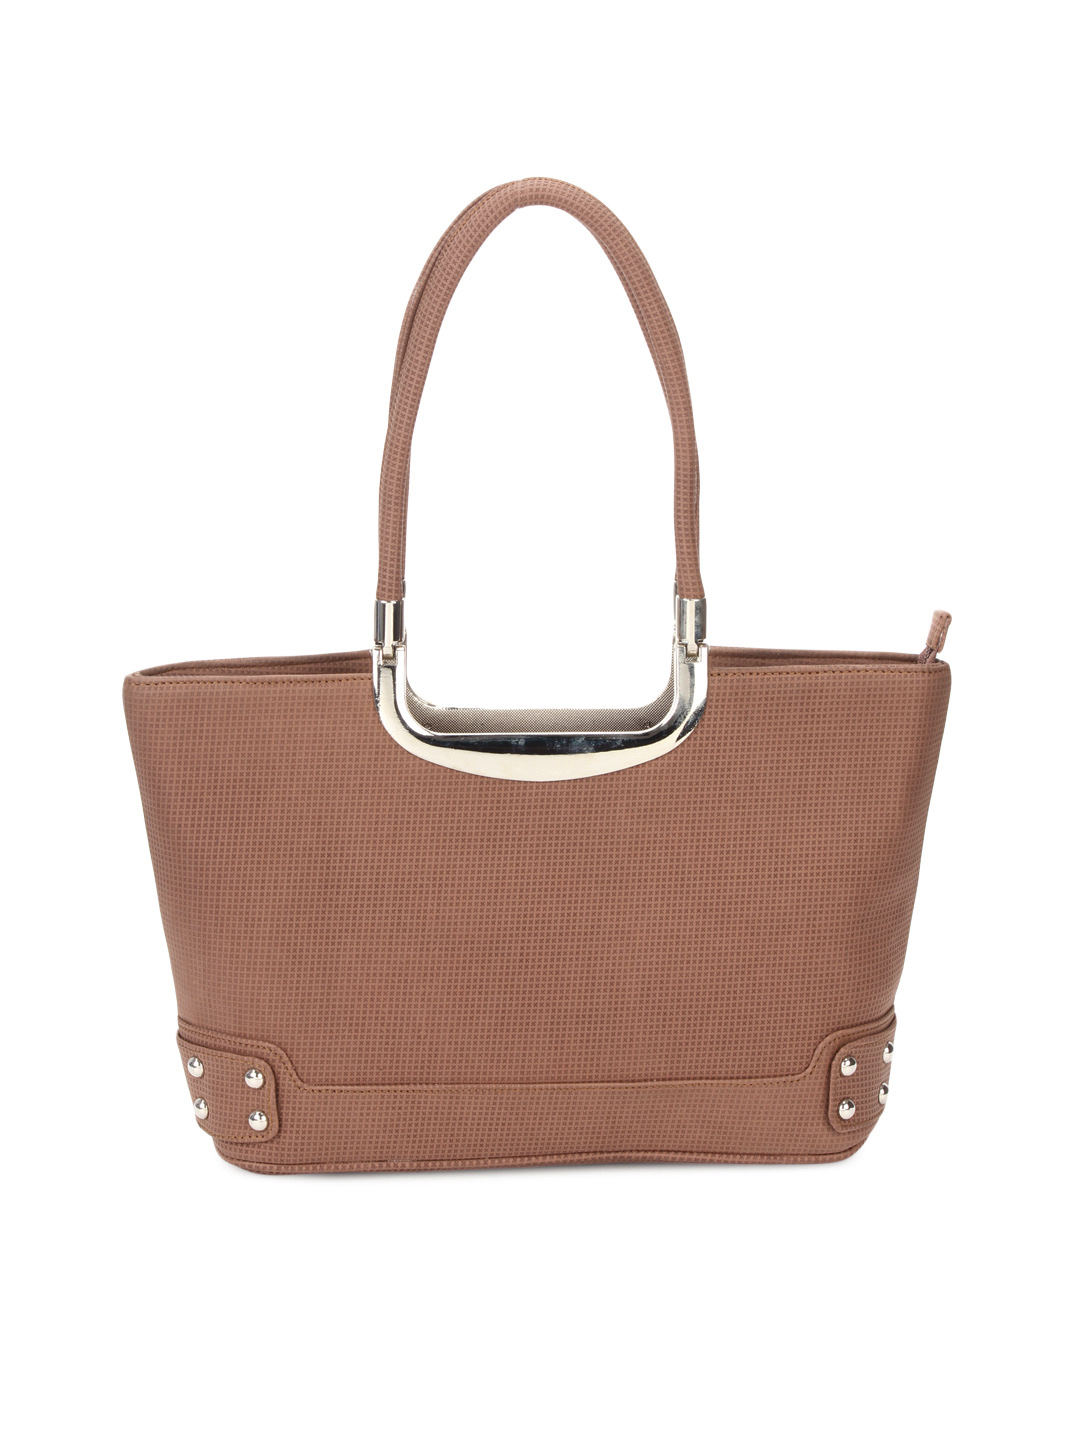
Murcia Women Brown Handbag
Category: Accessories / Bags / Handbags
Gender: Women
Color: Brown
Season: Summer 2012
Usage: Casual